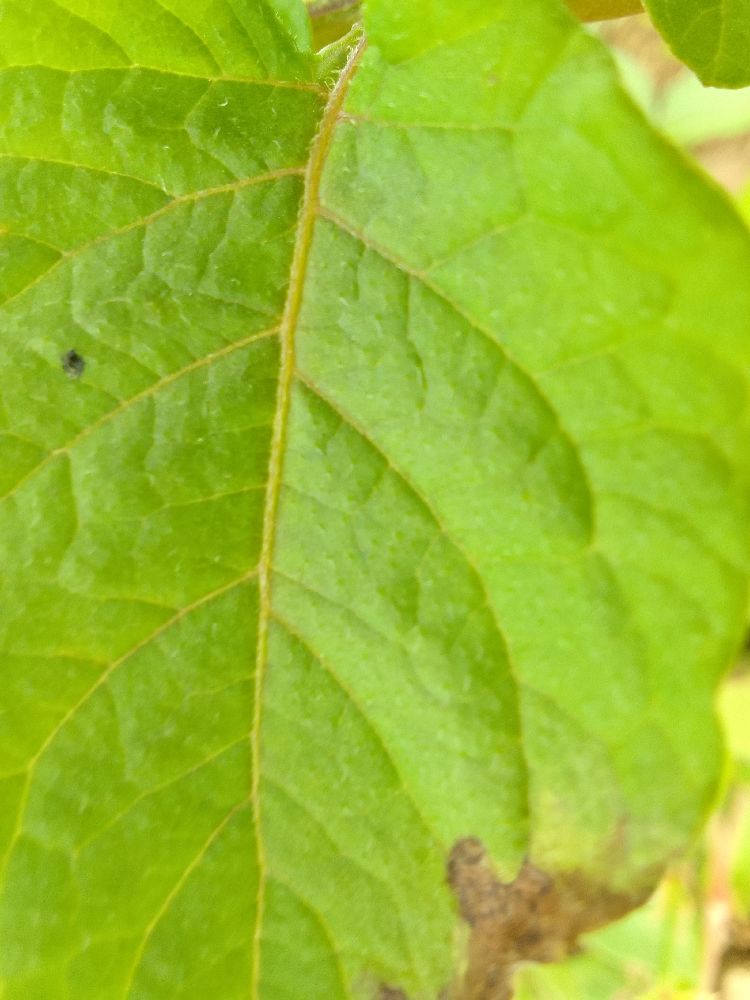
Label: Late blight